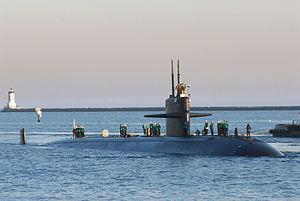
L’USS Los Angeles (SSN-688) est un sous-marin nucléaire d'attaque de la classe Los Angeles, en service dans l'US Navy de 1976 à 2010.